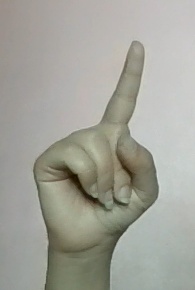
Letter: bb